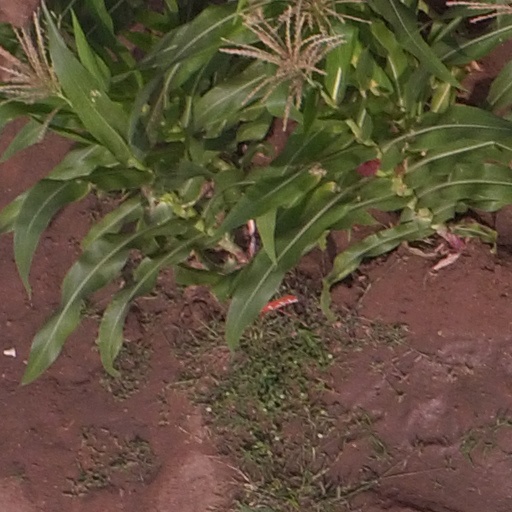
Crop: maize; corn